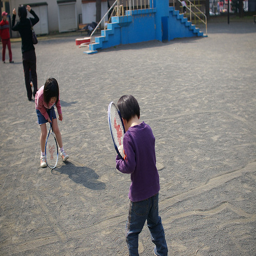
two children with rackets are playing a game
A couple of little kids holding tennis racquets.
Two girls playing with rackets in a courtyard.
A couple of kids standing with tennis rackets.
A girl and boy in dirt area next to blue staircase.